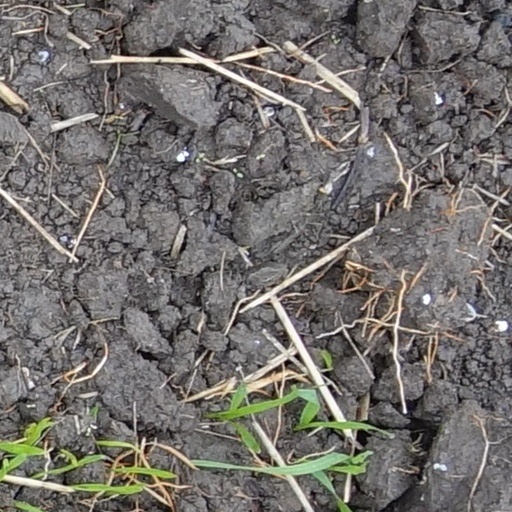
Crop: wheat